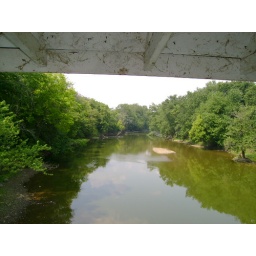
White river under the bridge